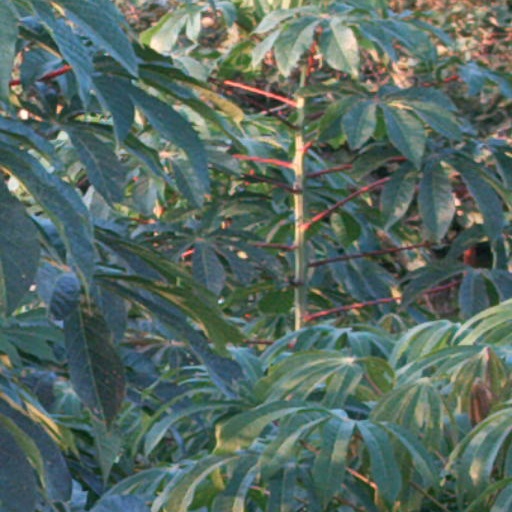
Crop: cassava